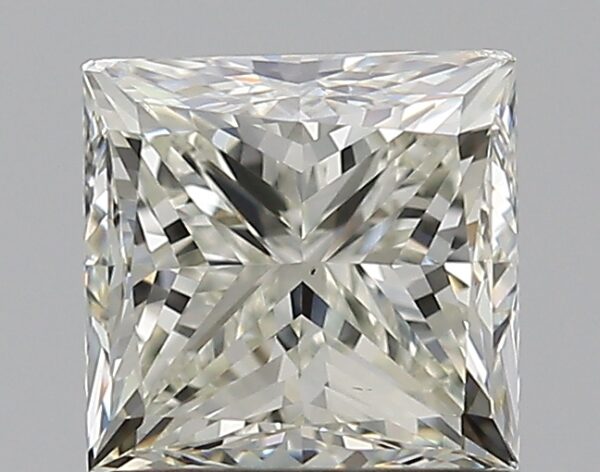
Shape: princess
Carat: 1.2
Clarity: VS1
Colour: K
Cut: GD
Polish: EX
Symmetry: VG
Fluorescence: M
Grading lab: GIA
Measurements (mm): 5.57 x 5.45 x 4.29